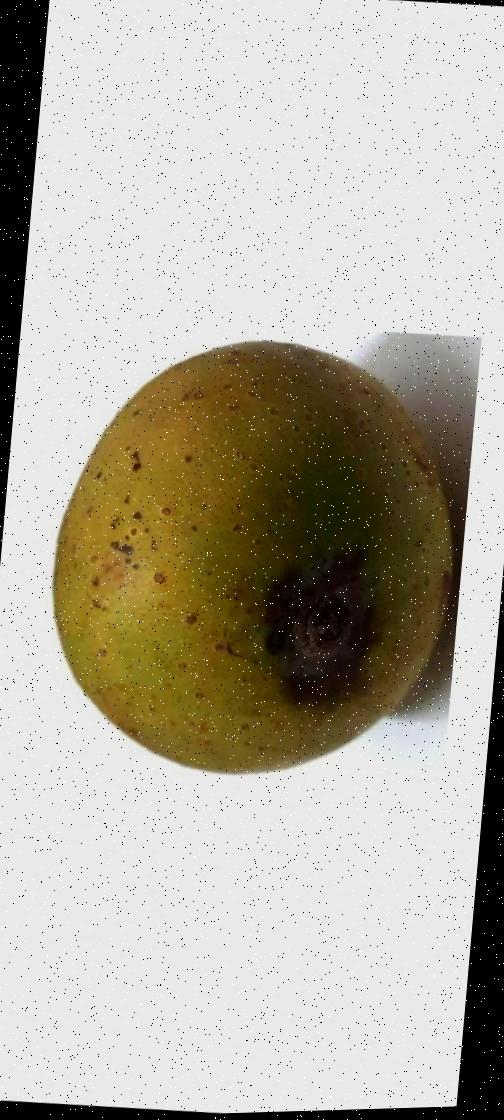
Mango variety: Gourmoti